Leucospermum calligerum

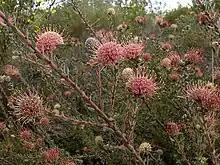
Habit

"Leucospermum calligerum" is a shrub of ½–2 m (1½–6 ft) high and up to in circumference, with a single main stem at its foot, wand-shaped stems, branching at wide angles, initially horizontal or directly rising up, generally long, thick when flowering, covered in minute soft crinkly hairs and also with longer soft straight or curvy hairs. Its simple, tough, leathery, grey to olive-colored, oval to long-oval leaves are set alternately, overlapping or more scattered along the branches, and have a blunt or pointy thickened tip, sometimes with two or three very small teeth, with a rounded or narrowing base, long, and 4¼–8½ mm (0.17–0.33 in) wide, often with distinct veins, greyish due to minute soft crinkly hairs and sometimes with longer soft straight or bend hairs, often felty when young.